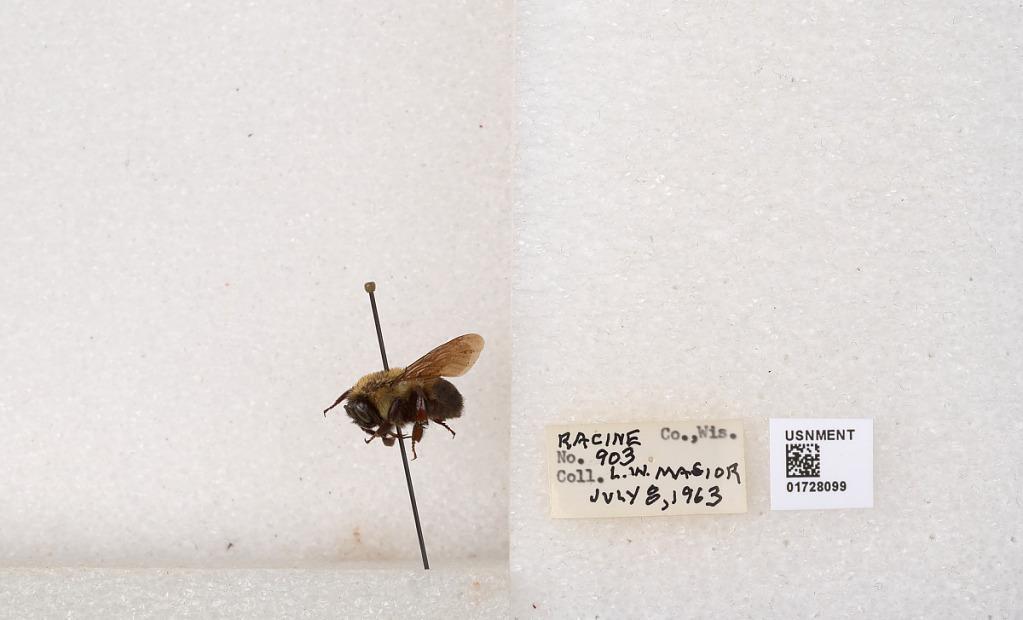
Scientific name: Bombus (Separatobombus) griseocollis (De Geer)
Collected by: L. Macior
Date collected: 1963-7-8
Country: United States
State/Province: Wisconsin
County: Racine
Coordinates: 42.7299, -87.8123